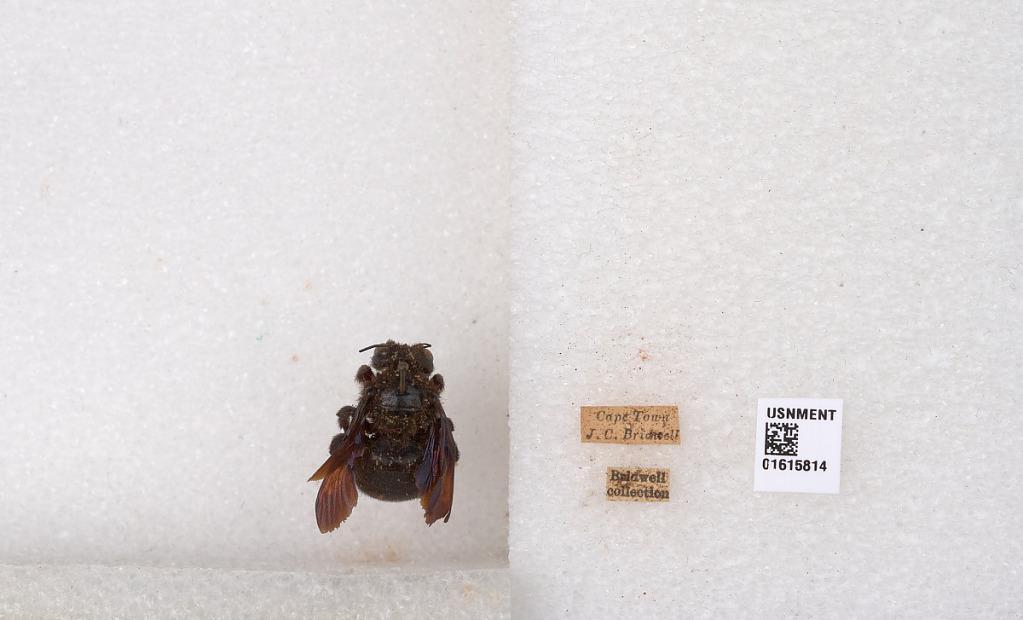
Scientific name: Xylocopa (Xylomelissa) rufitarsis Lepeletier
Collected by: J. Bridwell
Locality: CapeTown